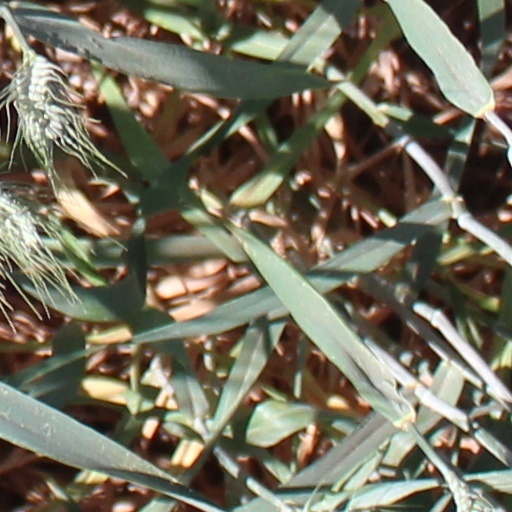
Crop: wheat